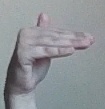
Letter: khaa